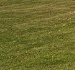
Surface type: grass